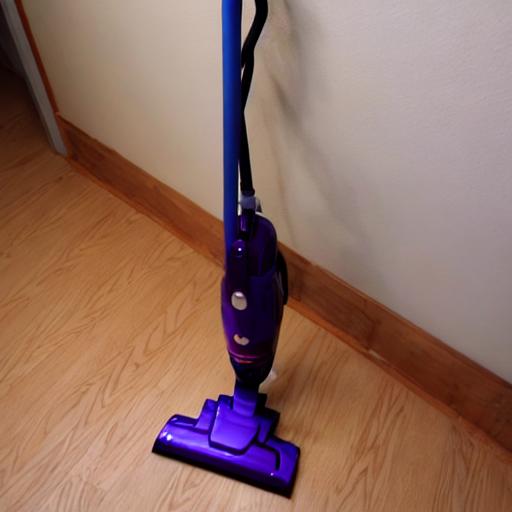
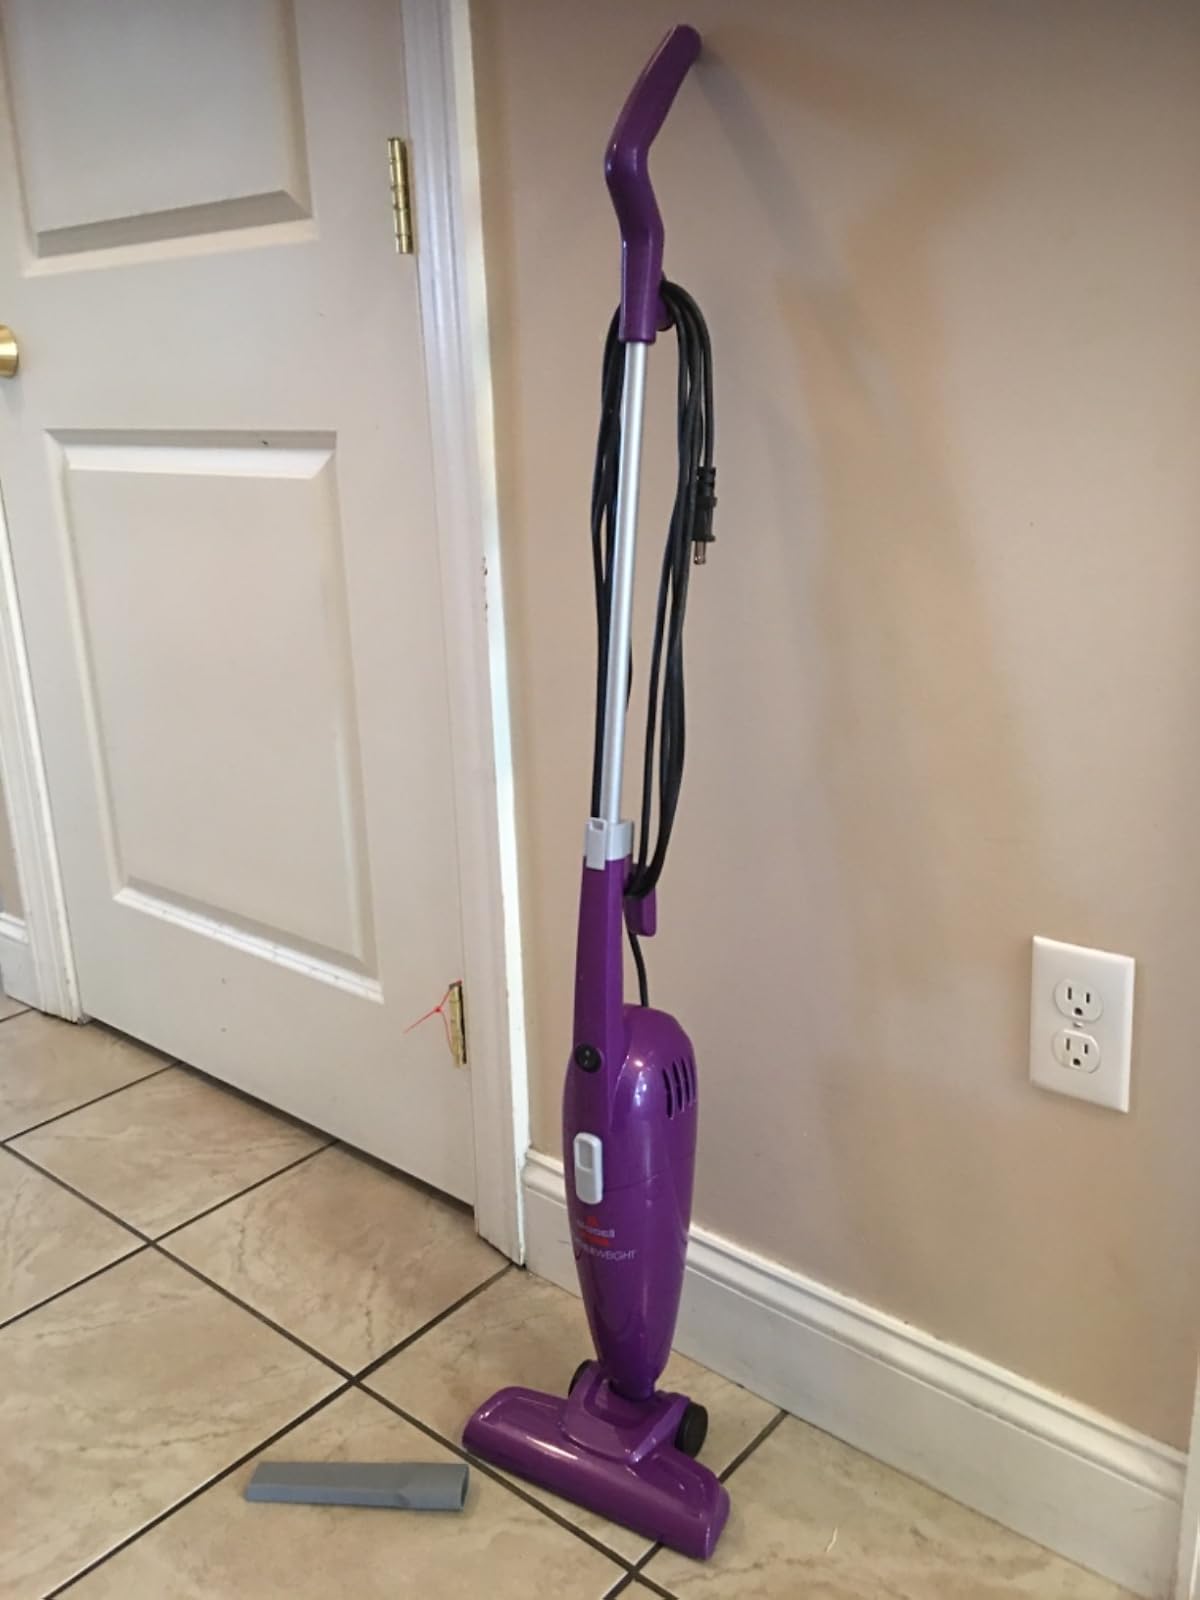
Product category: items_vacuum
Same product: no